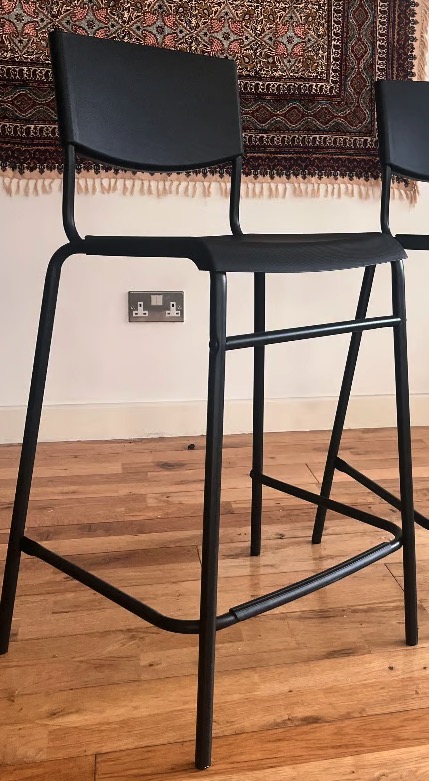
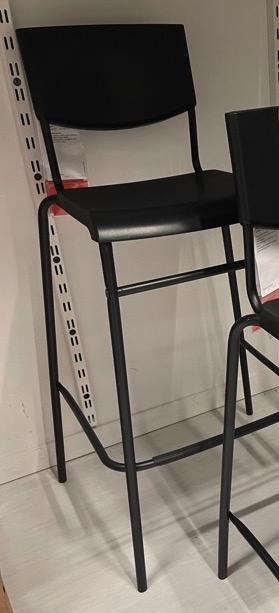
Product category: stool
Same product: yes